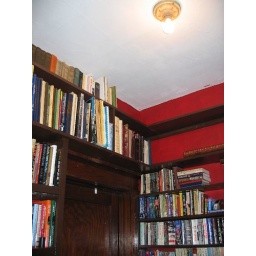
Another angle on the shelves above the bedroom door